Mads Eriksen (musician)

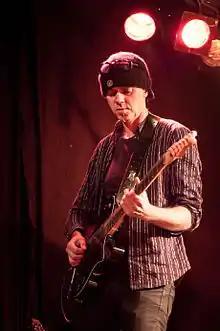
Eriksen performing at Rootsfestivalen in Brønnøysund 2008

Mads Eriksen (born 12 October 1962) is a Norwegian guitarist and composer, known as solo artist and for his collaboration with Chris Thompson among others.